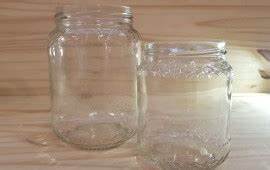
Label: glass